Polycatenane

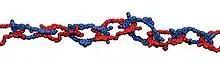
Polycatenane model.

A polycatenane is a chemical substance that, like polymers, is chemically constituted by a large number of units. These units are made up of concatenated rings into a chain-like structure.